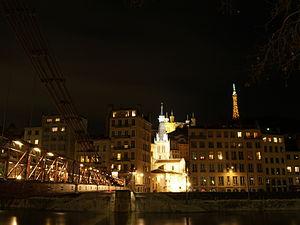
Alignement de Passerelle Saint-Vincent, Église Saint-Paul, Basilique Notre-Dame de Fourvière. Prise longue exposition de nuit.
La passerelle Saint-Vincent est une passerelle qui franchit la Saône à Lyon.